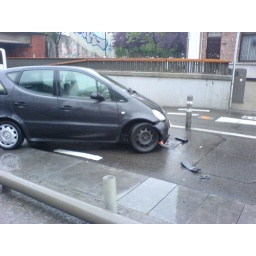
Tim's bus ride home was hampered by a car trying to &amp;quot;jump&amp;quot; over the hydraulic bus traps...